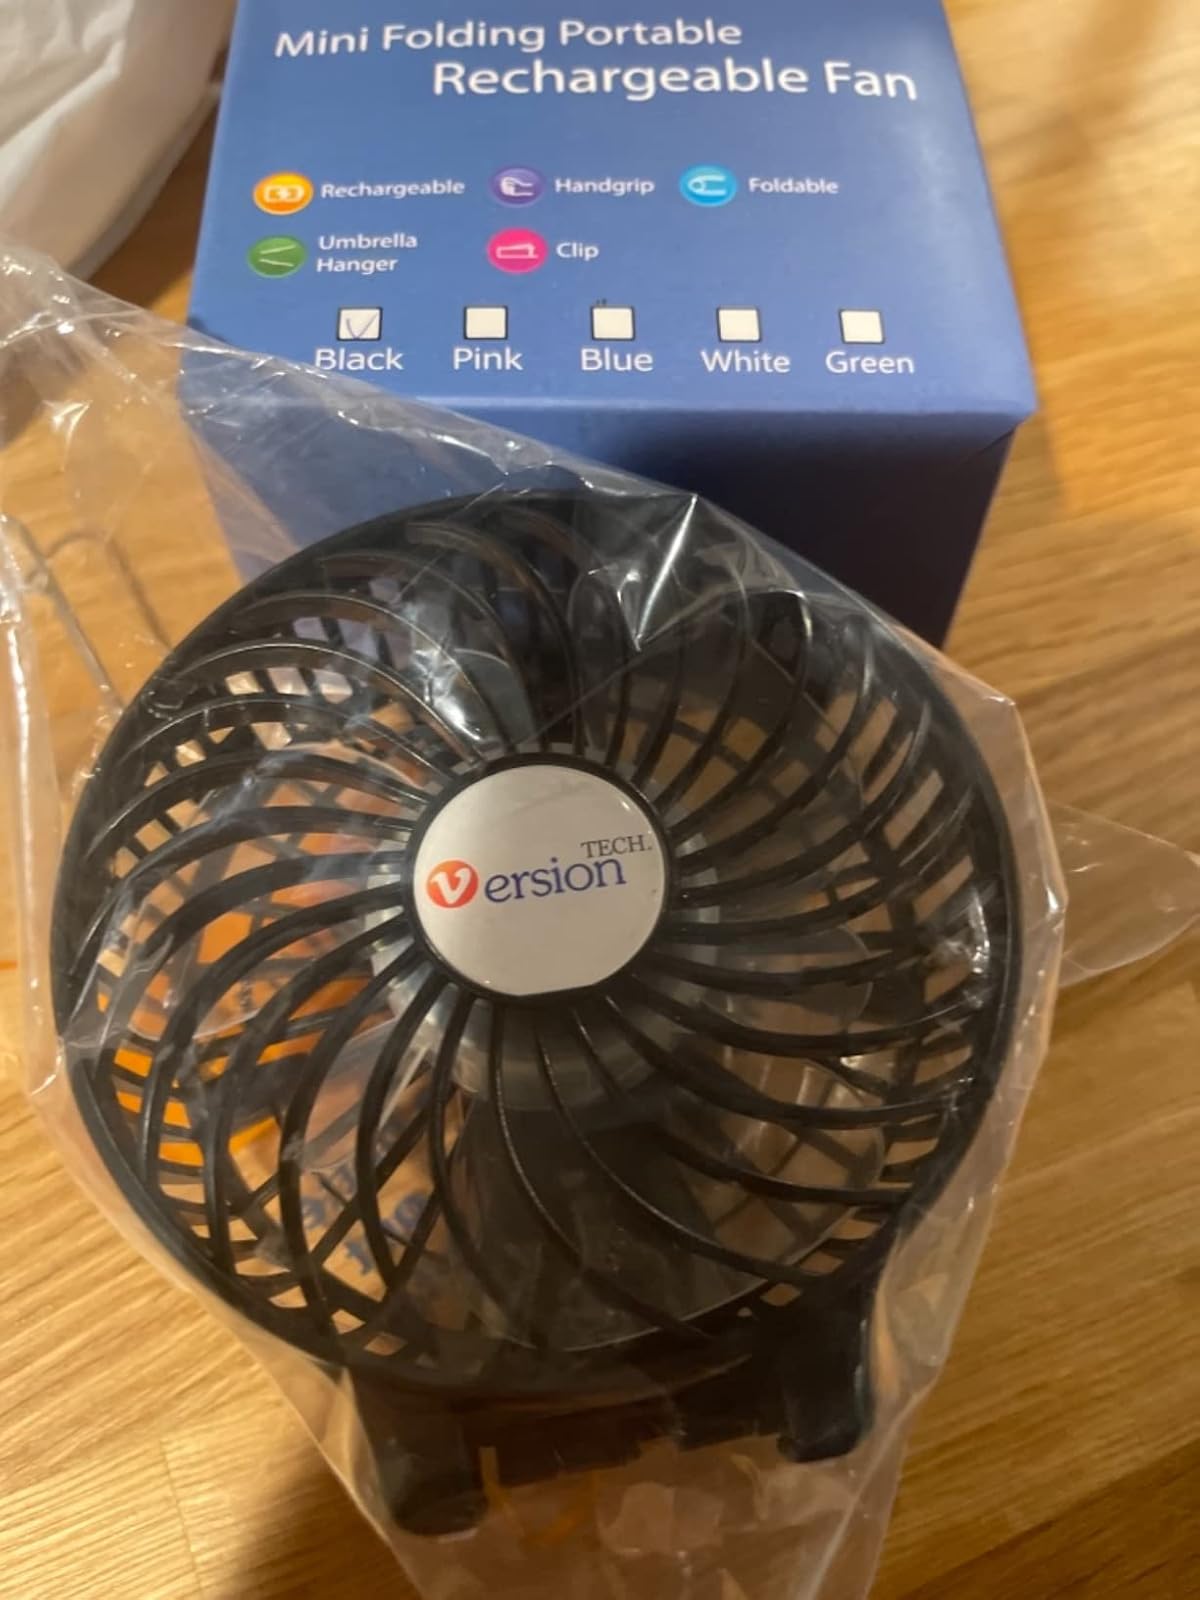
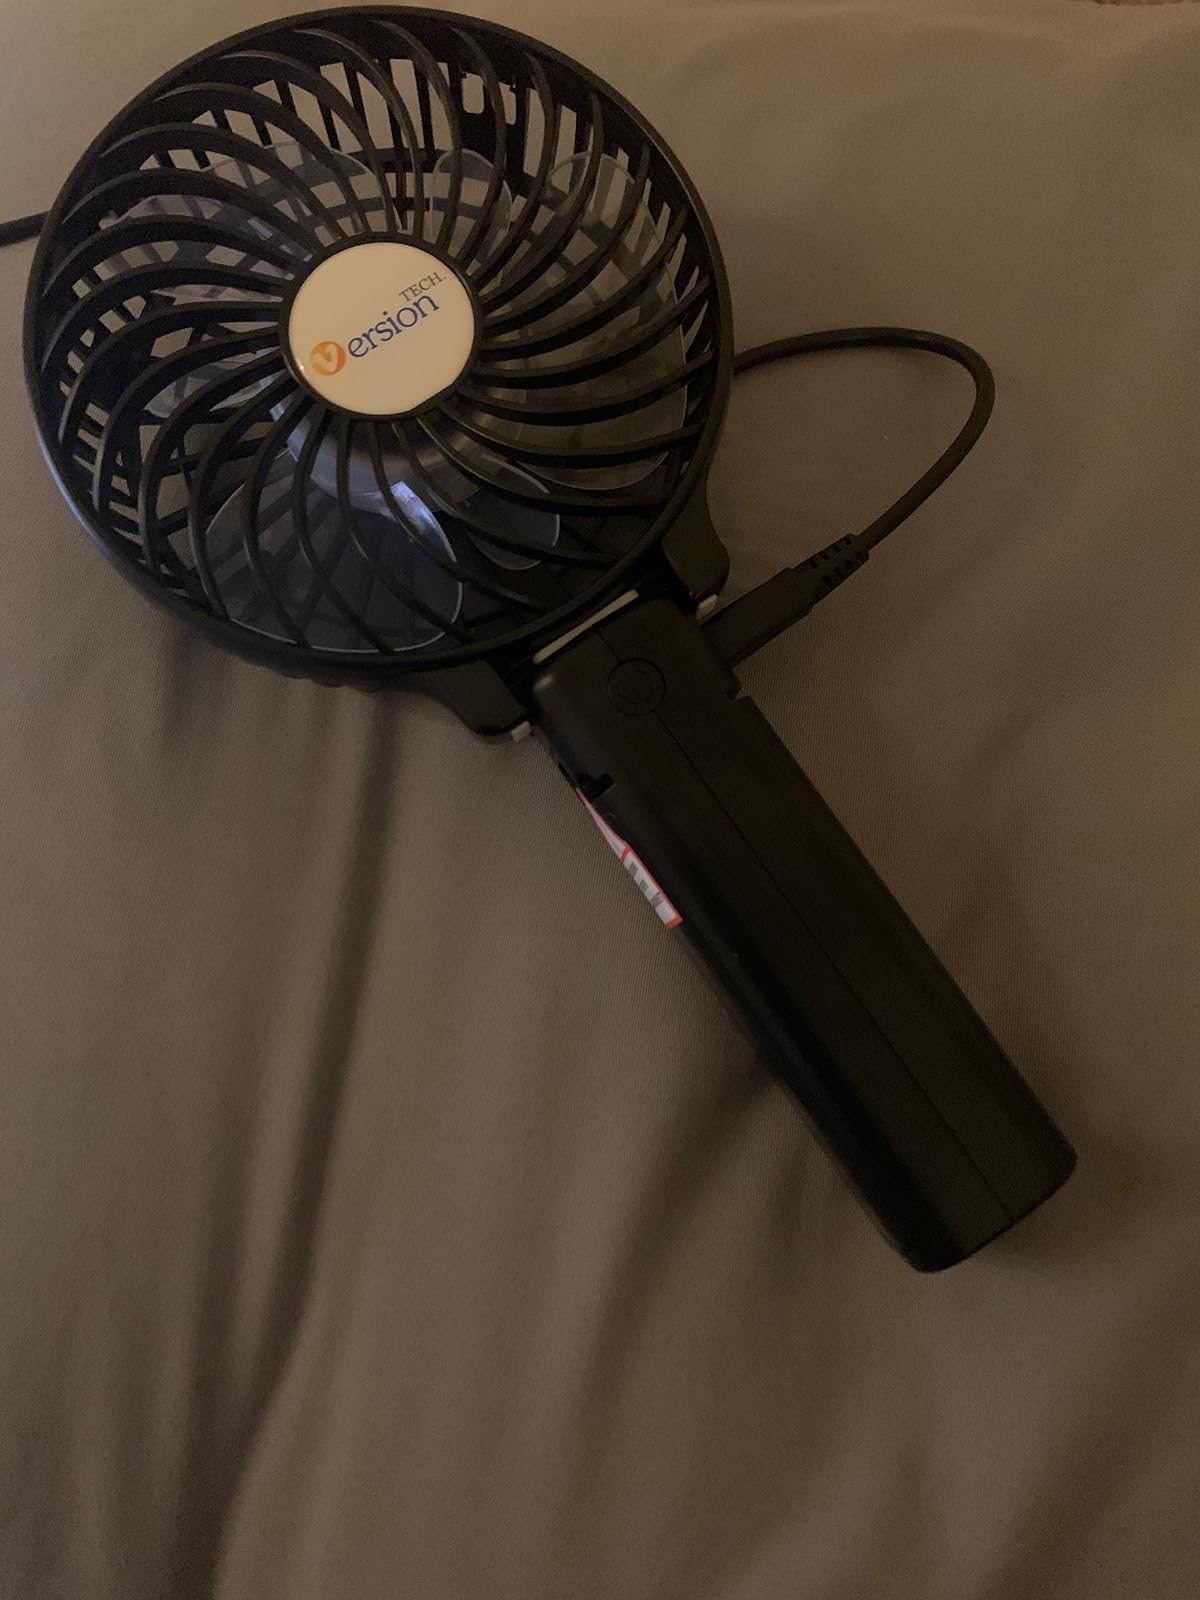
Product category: fan
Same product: yes